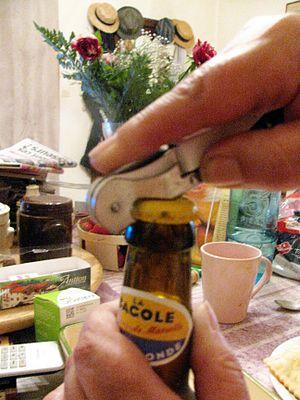
Décapsulage avec un limonadier
Le terme limonadier se dit en deux sens différents